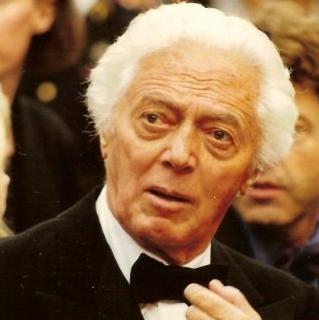
Age: 76